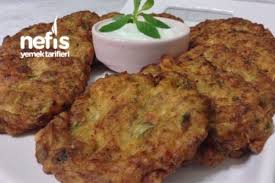
Yemek: mucver